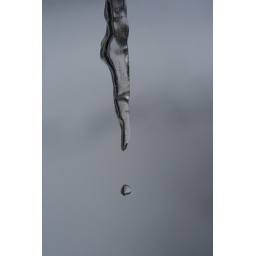
Captured this shot of an icicle melting which was hanging from the roof of my beach house in Denmark.